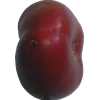
Label: nectarine_flat